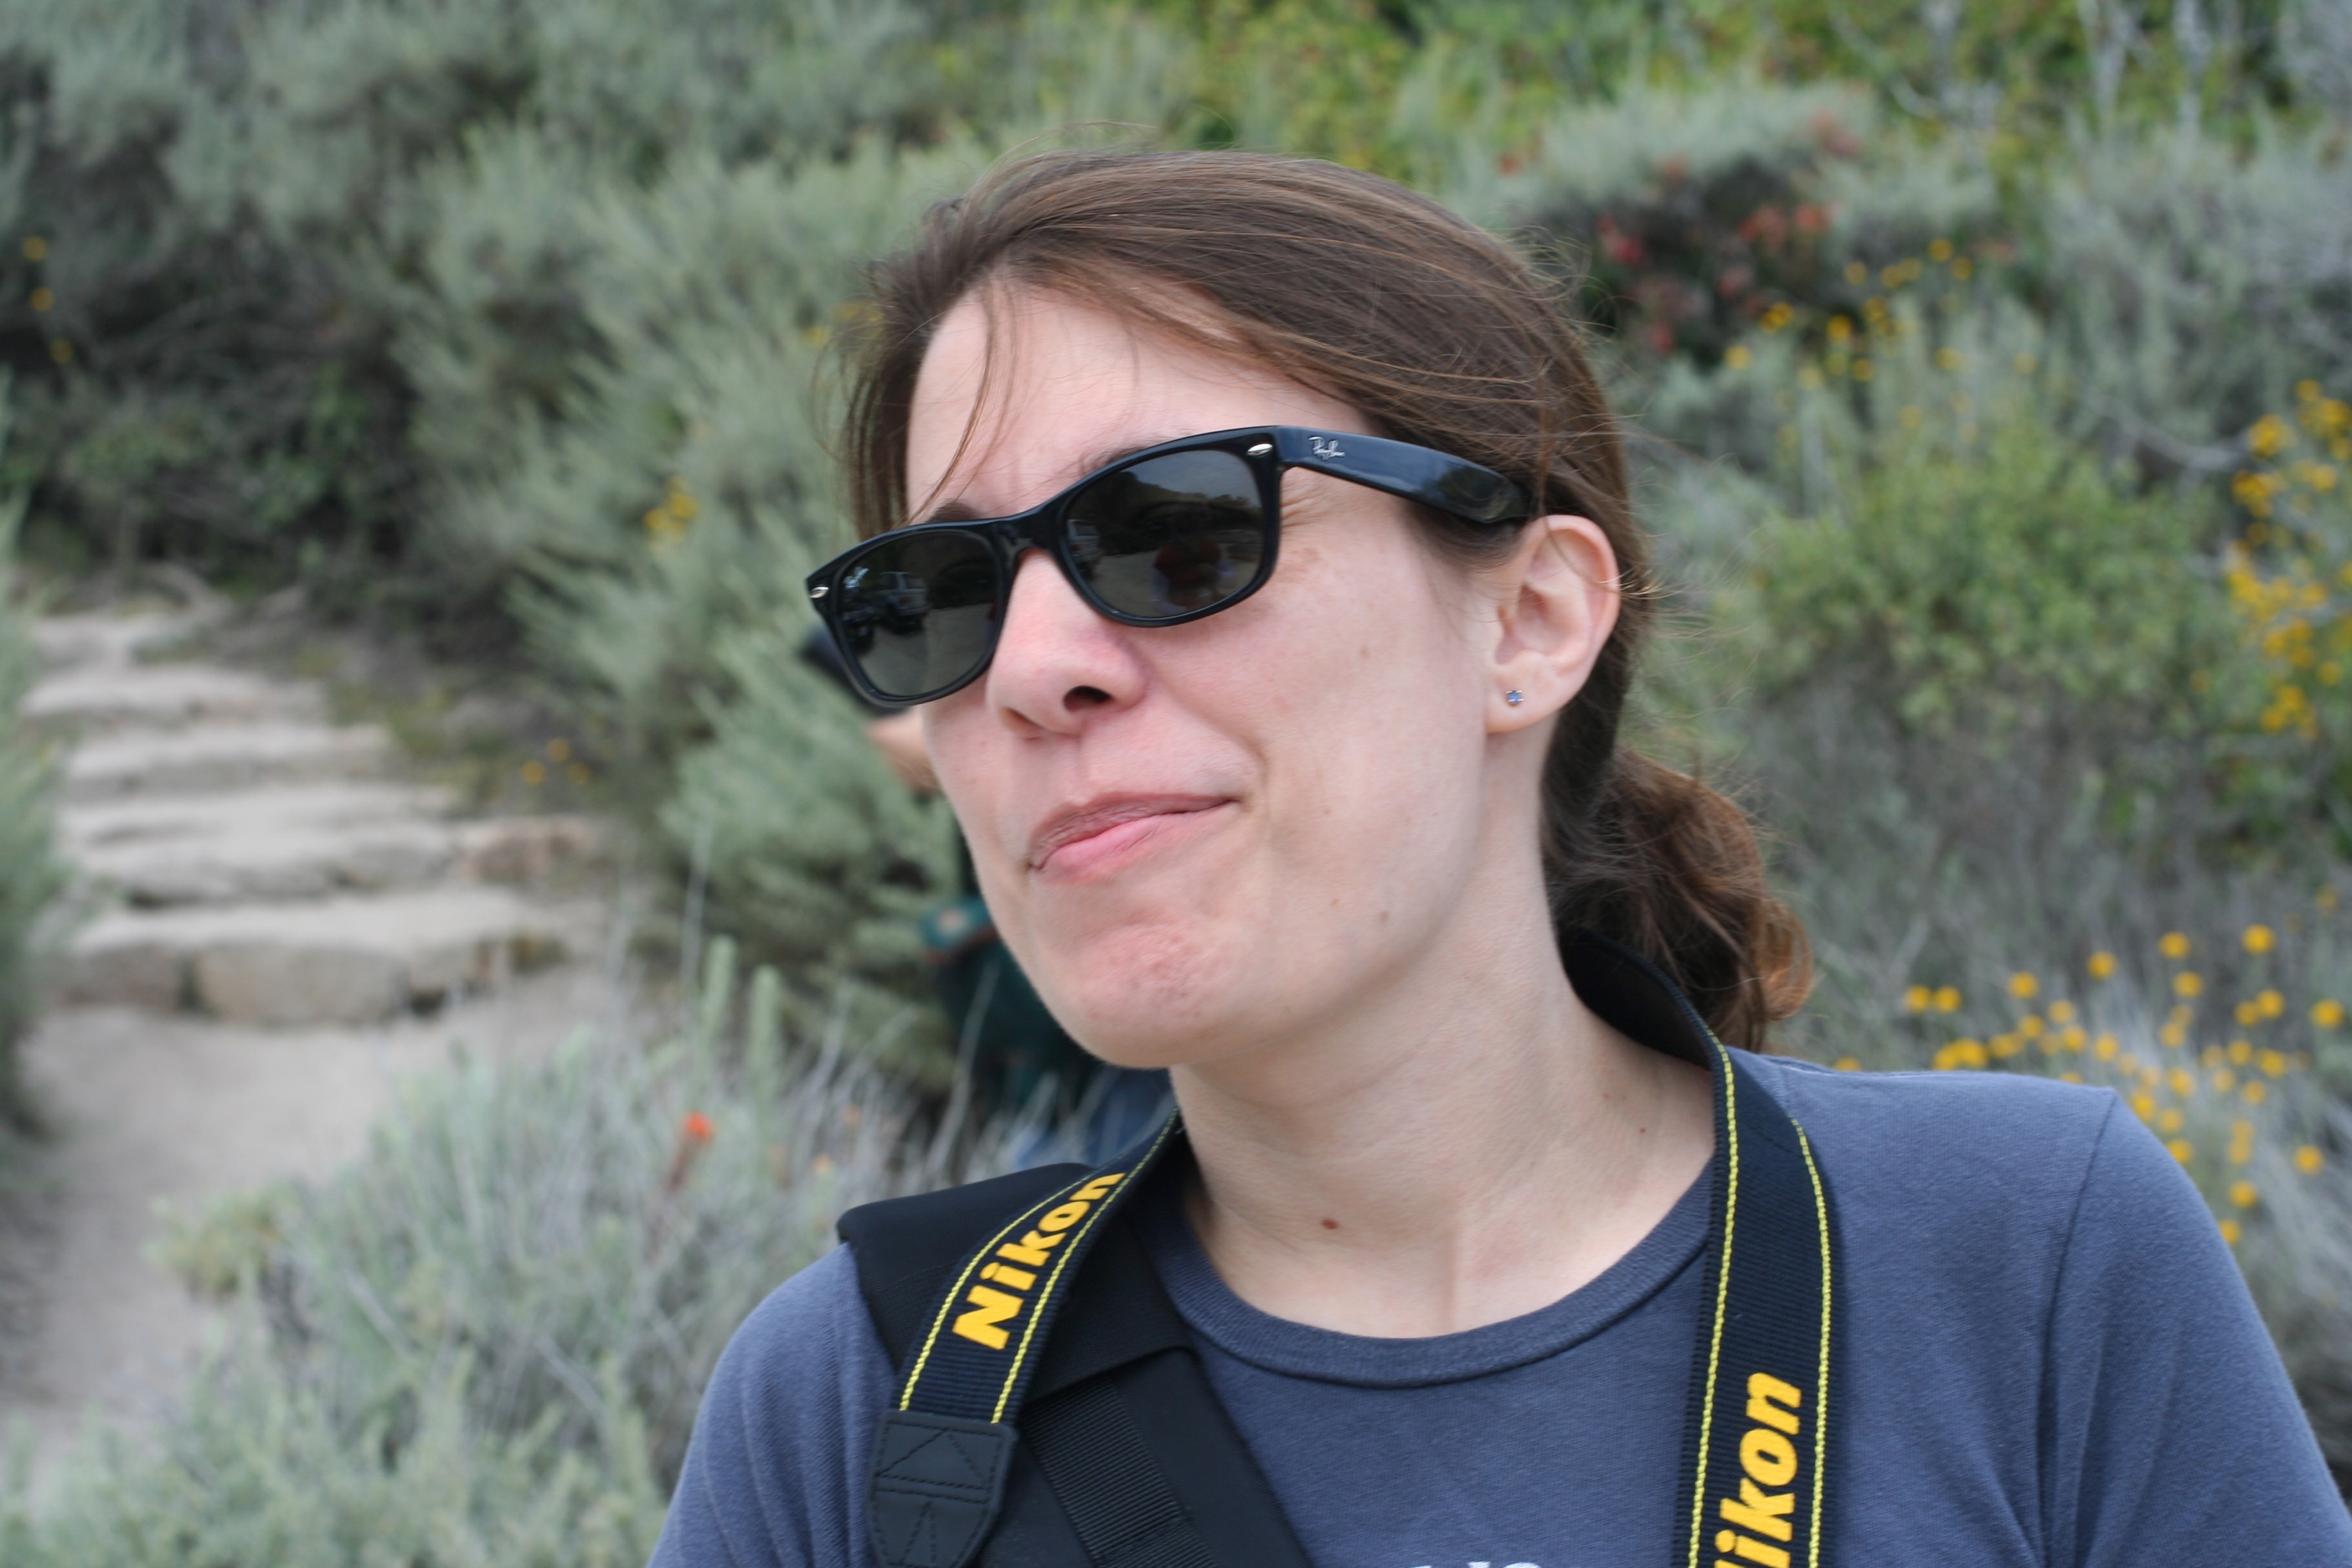
person, people, portrait, spring, season, hairstyle, sunglasses, glasses, monterey, nmc2009, pointlobos, vision care